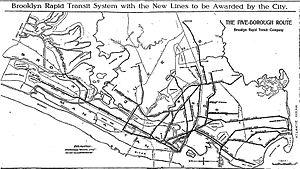
Les Dual Contracts, également connus sous le nom de Dual Subway System furent signés le 19 mars 1913 par la ville de New York avec les deux entreprises privées qui exploitaient les lignes du métro de l'époque, aériennes comme souterraines, l'Interborough Rapid Transit Company et la Brooklyn Rapid Transit Company. La majorité des lignes qui composent aujourd'hui le réseau du métro de New York ont été construites ou réhabilitées dans le cadre de ces contrats.
La BMT Broadway Line est une ligne souterraine du métro de New York qui dessert l'arrondissement de Manhattan. Issue de l'ancien réseau de la Brooklyn Rapid Transit Company, devenue Brooklyn-Manhattan Transit Corporation et construite dans le cadre des Dual Contracts, elle fait aujourd'hui partie de la Division B. Elle constitue l'une des lignes principales du réseau qui donnent leur couleur aux dessertes qui les empruntent. La ligne, inaugurée en 1917 comporte aujourd'hui 16 stations, et tire son nom du fait que la plupart de son tracé est situé en dessous de Broadway. Elle est empruntée par les métros N, Q et R.